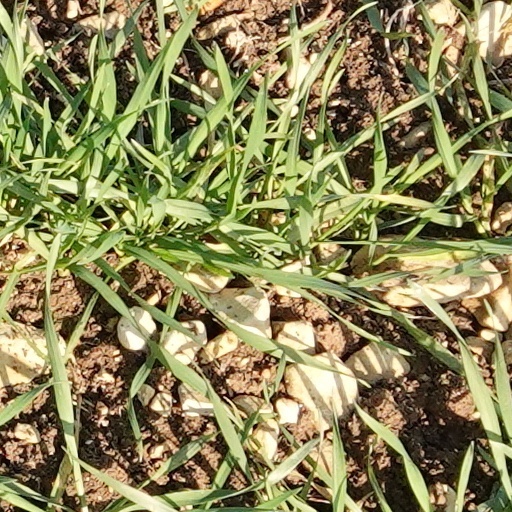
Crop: wheat